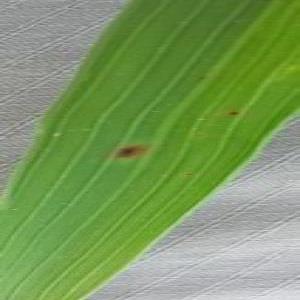
Disease: Brownspot